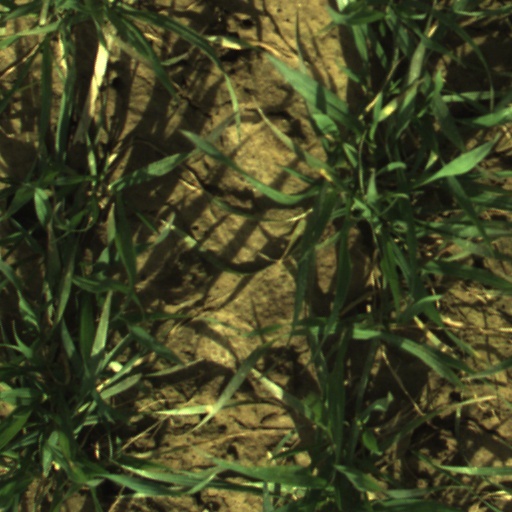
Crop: wheat